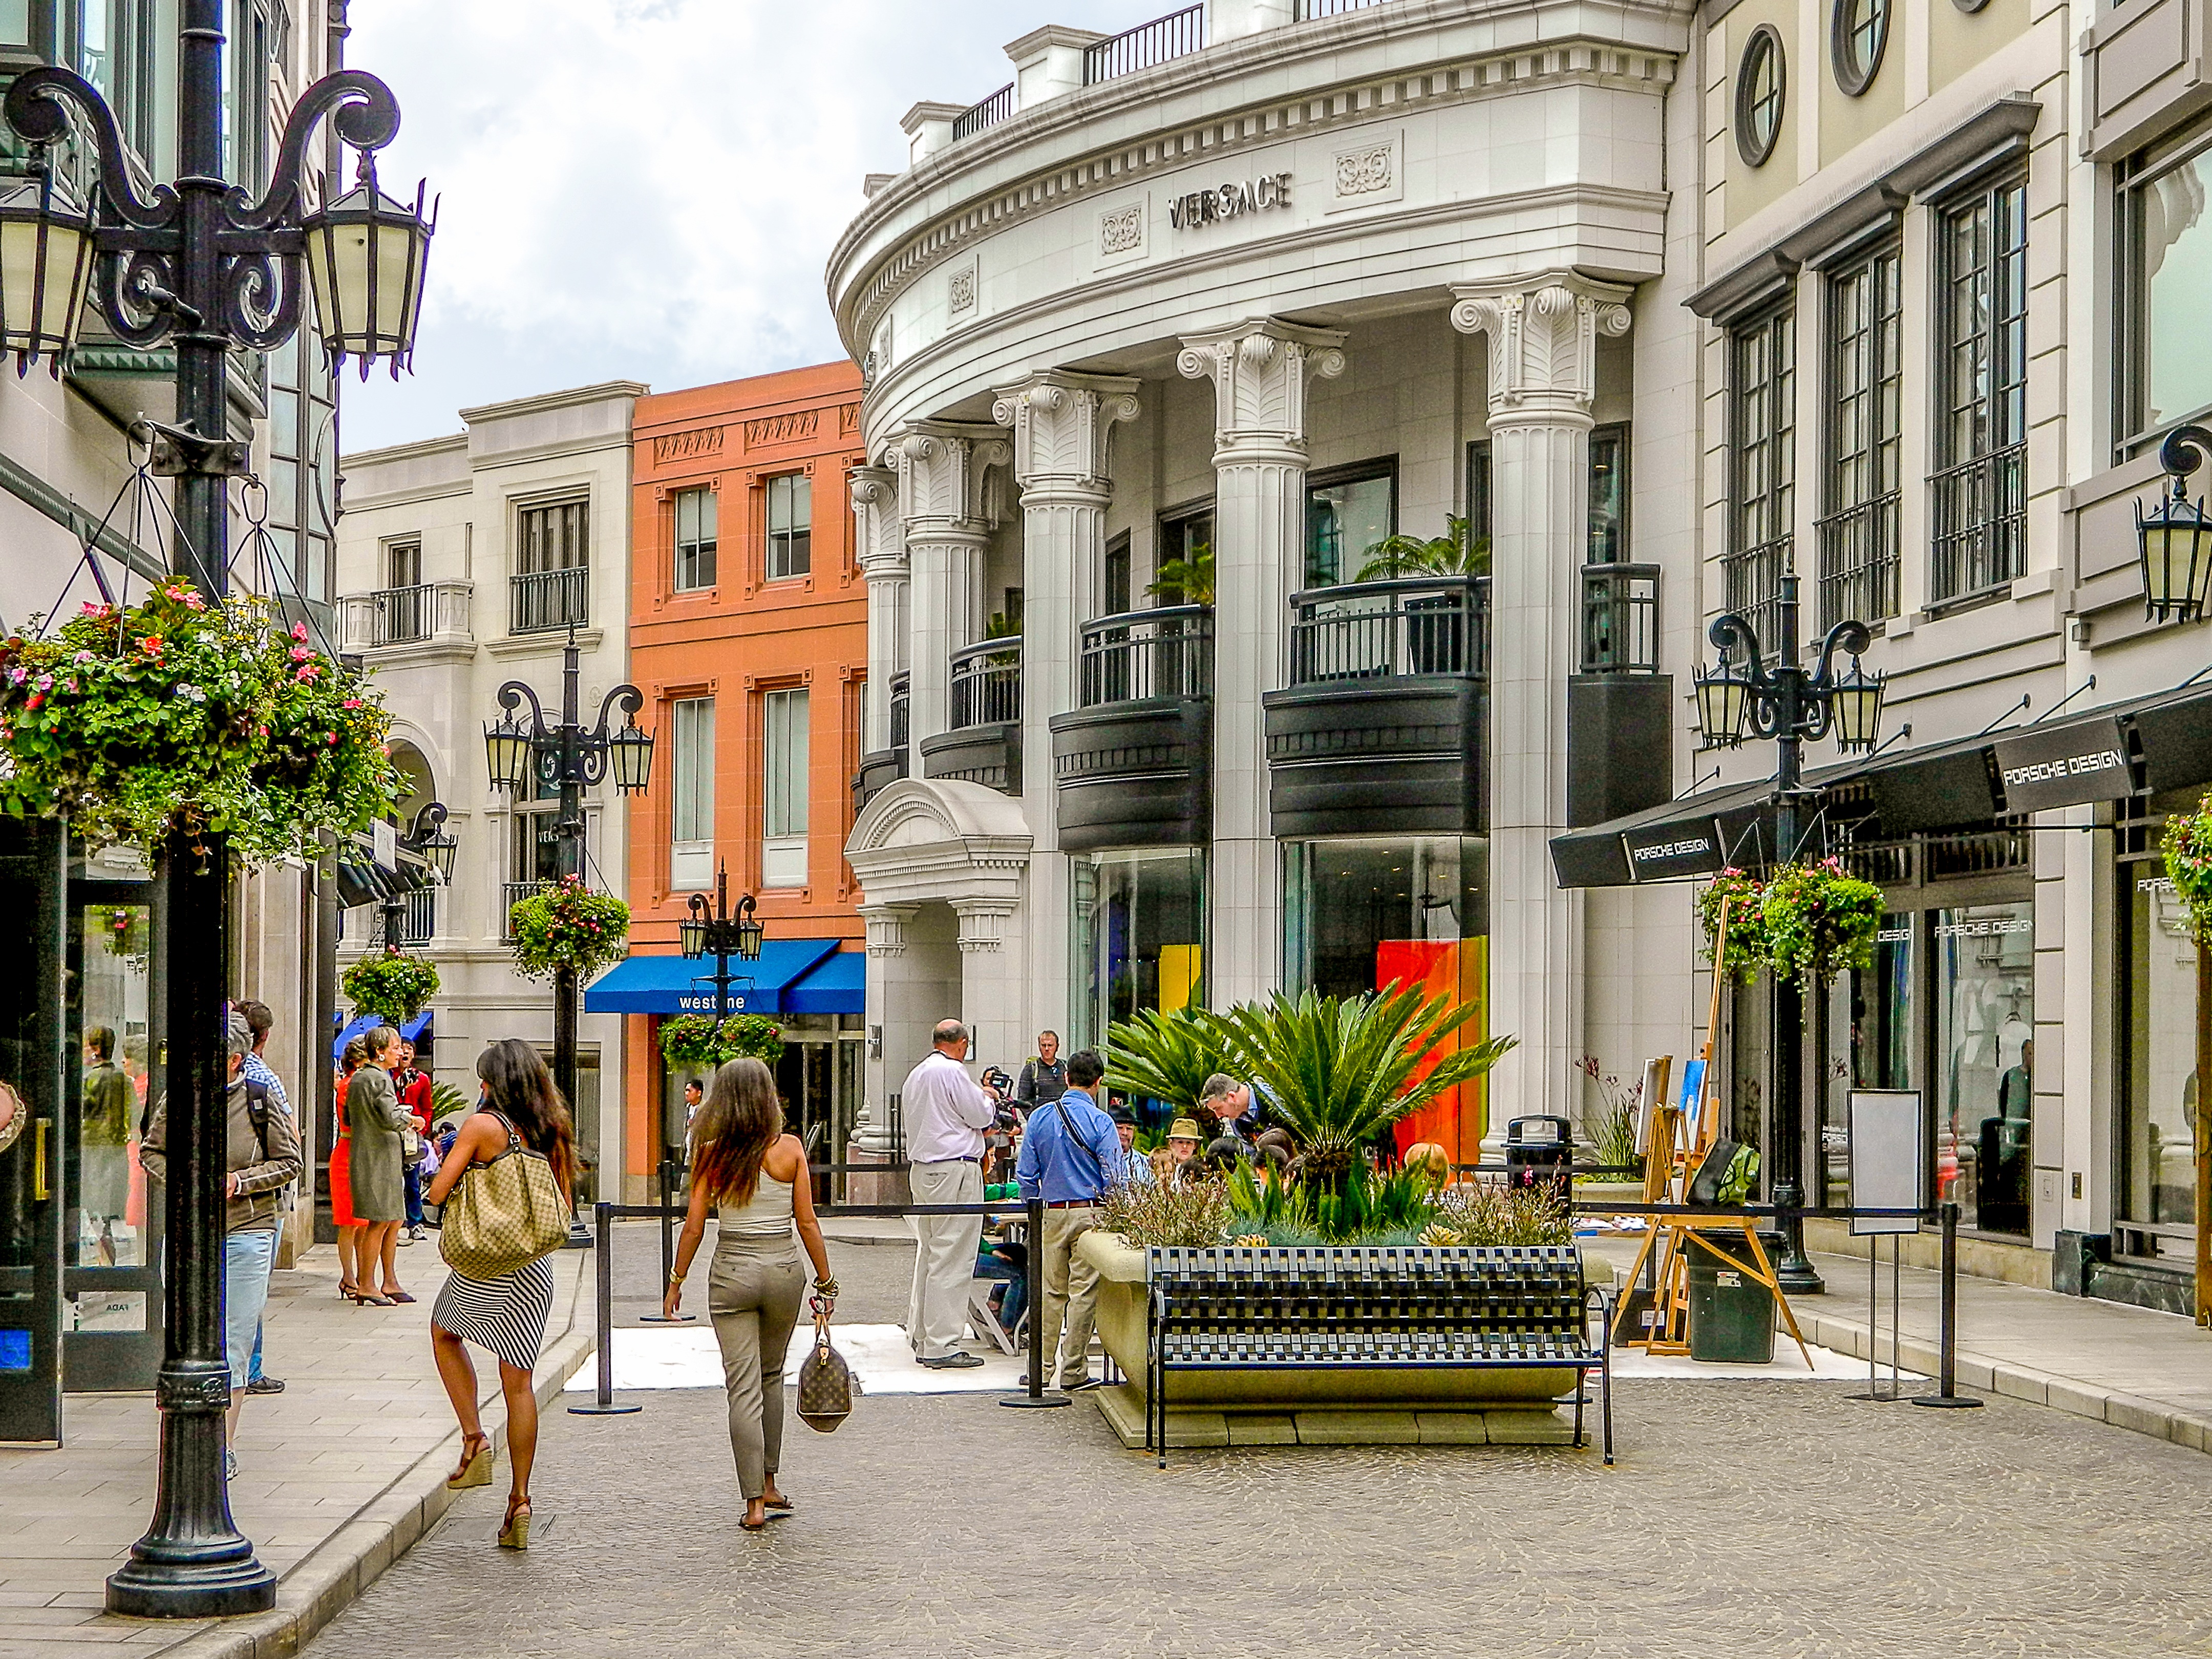
pedestrian, architecture, woman, road, street, town, palace, city, cityscape, downtown, travel, sign, drive, plaza, landmark, facade, shopping, historic, tourism, california, boutique, hills, luxury, infrastructure, town square, rich, rodeo, beverly, neighbourhood, los angeles, shopping mall, urban area, human settlement